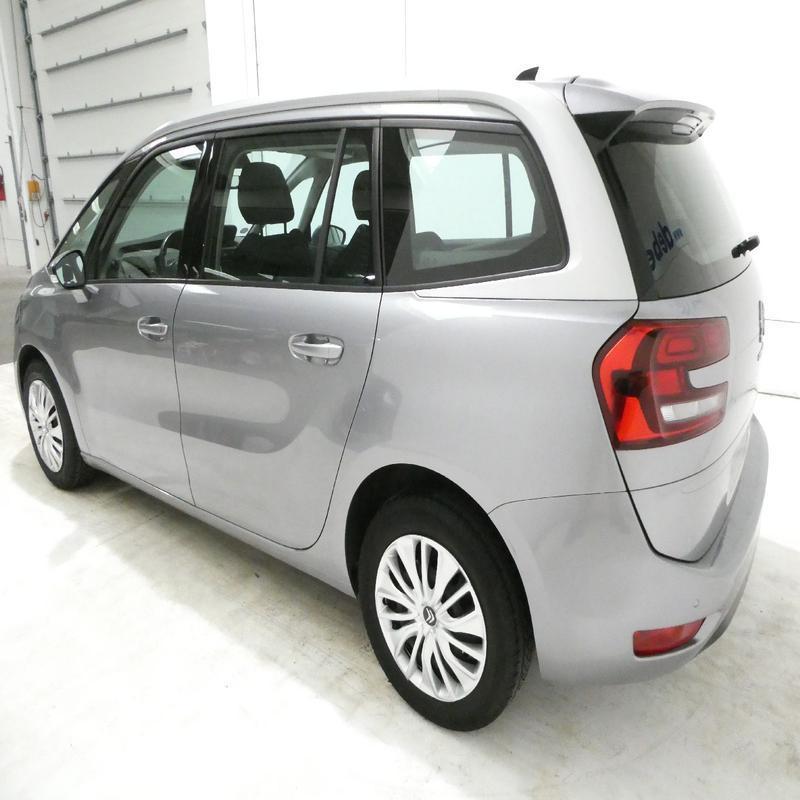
Aucun dommage détecté.
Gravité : aucun